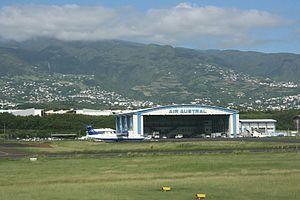
Avion d'Air Austral à l'aéroport de La Réunion Roland-Garros.
Air Austral est une compagnie aérienne française surtout active dans le sud-ouest de l'océan Indien, qu'elle dessert à partir de l'aéroport de La Réunion Gillot Roland-Garros, un aéroport international situé sur le territoire communal de Sainte-Marie, à proximité de Saint-Denis de La Réunion.